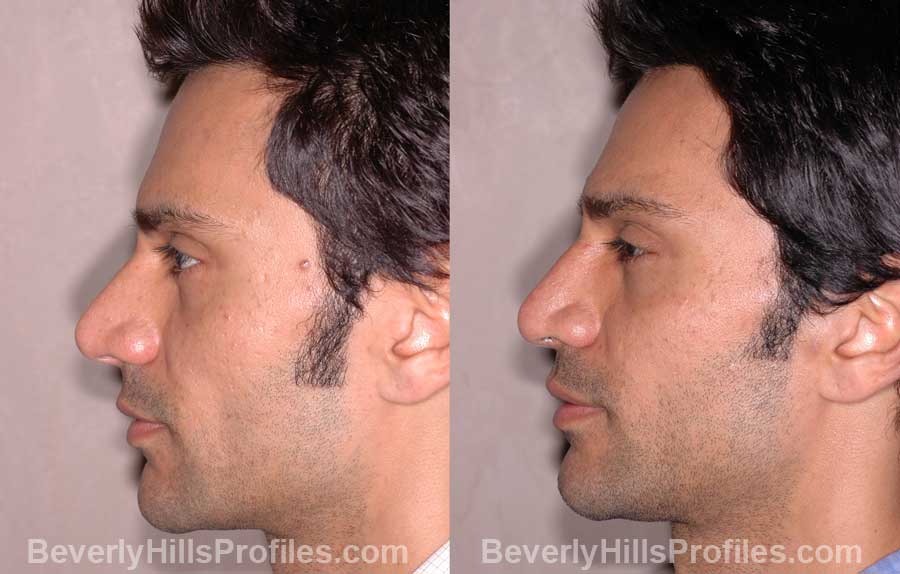
Gender: men